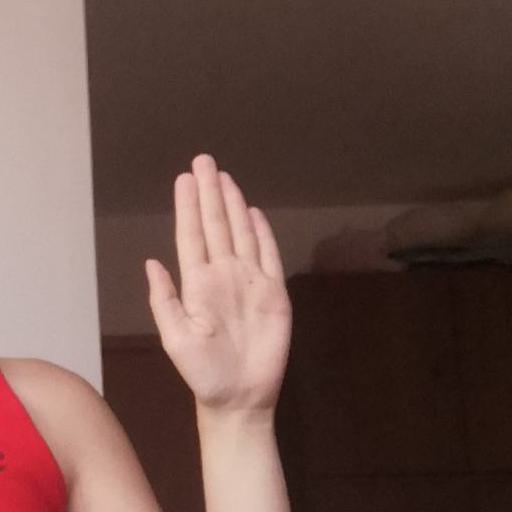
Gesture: stop